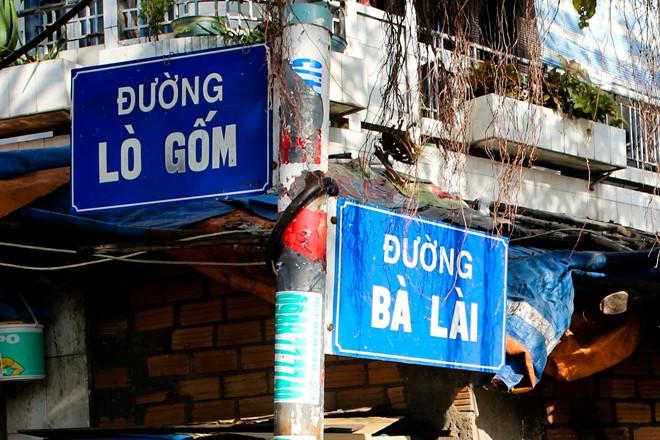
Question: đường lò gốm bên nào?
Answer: bên trái